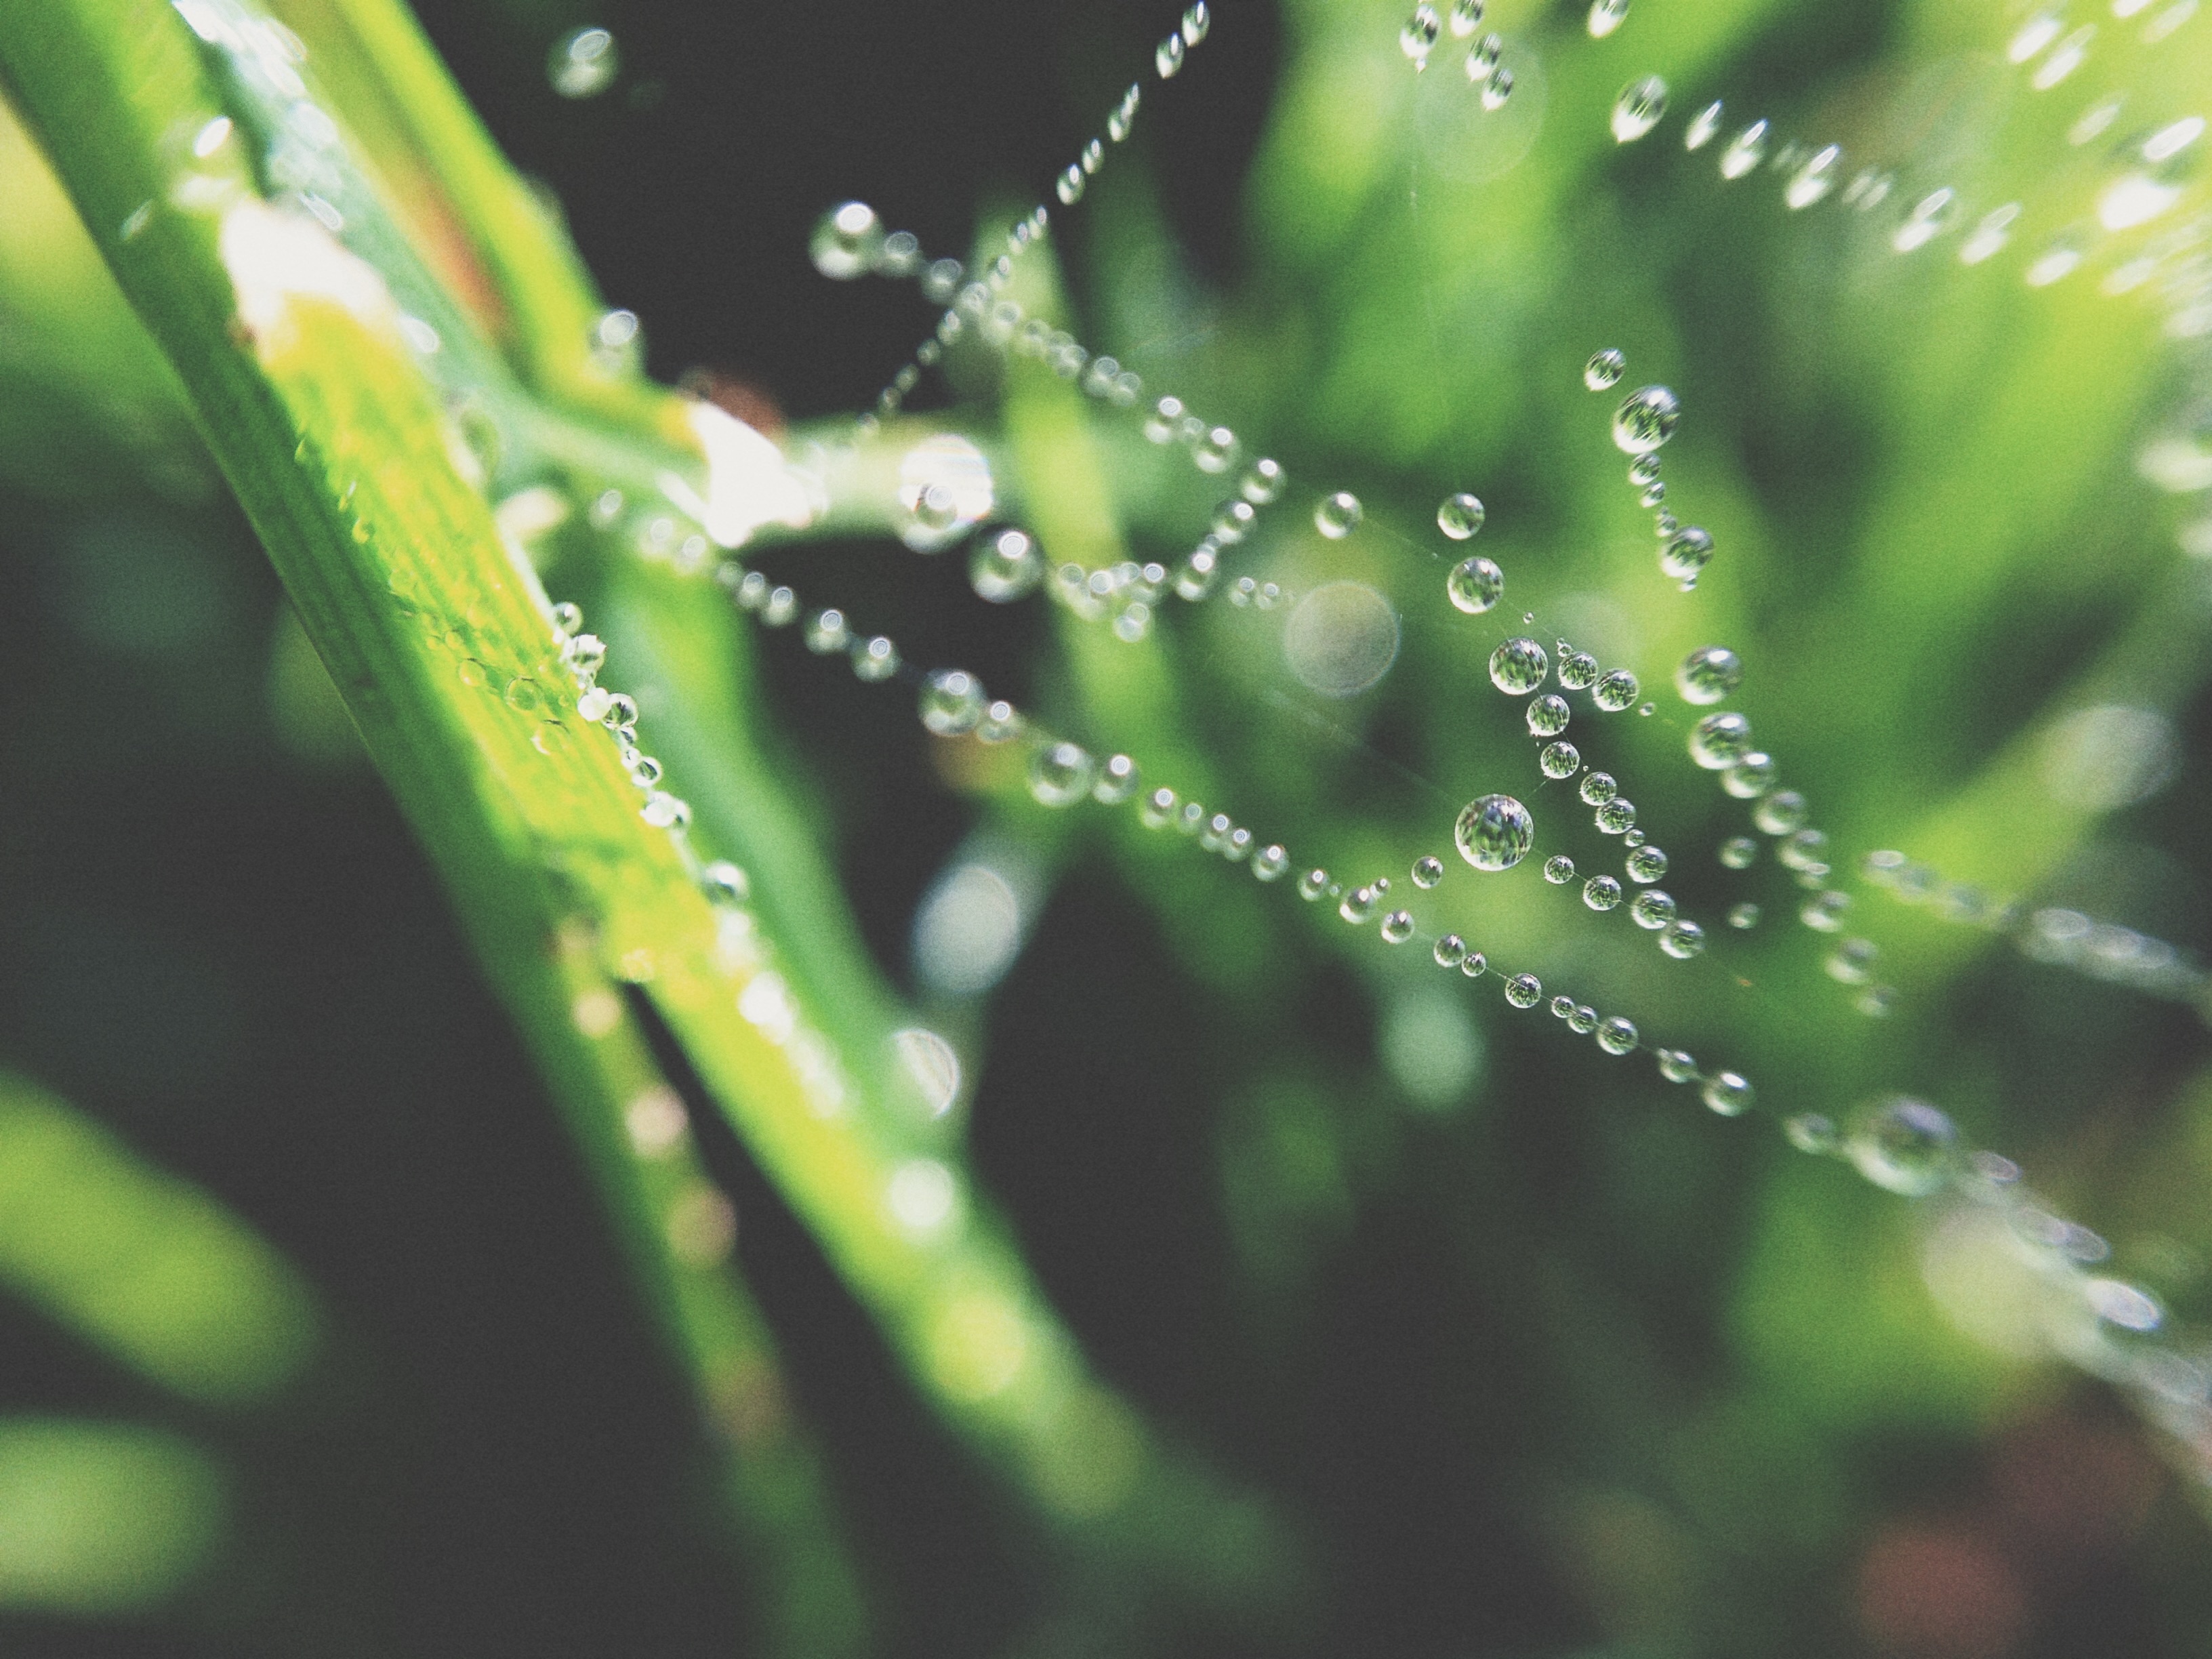
water, nature, grass, branch, drop, dew, plant, photography, sunlight, leaf, flower, green, botany, flora, fauna, invertebrate, spider web, close up, moisture, macro photography, plant stem